History of Albany, New York (1784–1860)

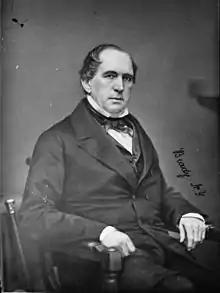
Erastus Corning, Mayor of Albany.

In 1834 Erastus Corning is elected mayor by the Common Council. Cholera breaks out again this year, from August 11 to September 16, 19 people die. Teunis Van Vechten, of Dutch Reformed faith, takes office of mayor in 1837. On November 9, 1837, the "Albany Evening Journal" displays on its newspaper an eagle stretching across the top; this is used or loaned to the Albany Argus throughout the next 50 years, it is still used today by the "Albany Times Union". Also in 1837 Albany Medical College is founded and 29 Elk Street is bought by the state as the first official governor's residence. Jared Rathbone is elected mayor in 1839, first Baptist mayor, last one to be chosen by the Common Council and also the first one to be elected by popular vote in 1840. In the first popular election for mayor Rathbone (Whig Party) defeats Corning by only 322 votes. 1840 census shows the breakdown of the population of Albany as 15,729 white males, 17,021 white females, 378 black males, and 499 black females. Teunis Van Vechten (Whig) defeats Gerrit Lansing by 110 votes in 1841. The first synagogue in Albany is built in 1841, for Congregation Beth Jacob, located at 8 Rose Street (later Mosher Street). Barent Staats (Democrat) defeats John Townsend (Whig) by 336 votes in 1842, the next year he doesn't run for reelection, and Friend Humphrey (Whig) defeats Peter Gansevoort by 226 votes.